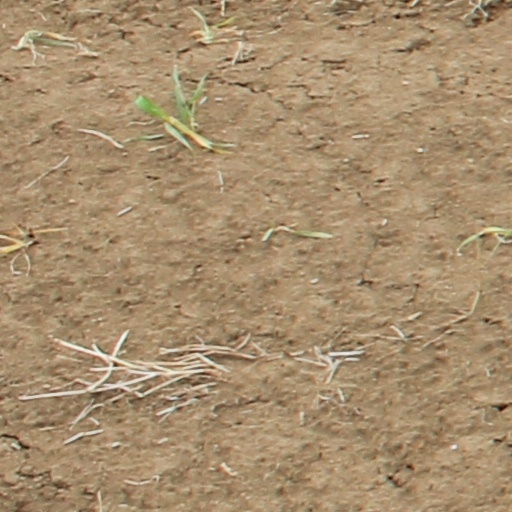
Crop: wheat